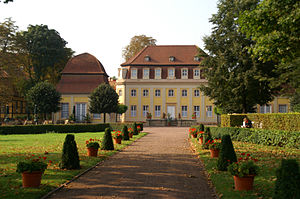
Bad Lauchstädt / Landsbyer og bydele
Historisk Kuranlæg
Bad Lauchstädt er en by i Saalekreis i den tyske delstat Sachsen-Anhalt, som ligger sydvest for Halle.